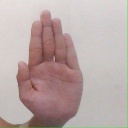
अक्षर: ध